Glenn O. Barcus

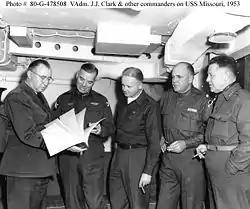
Korea (L to R): Joseph J. Clark, Seventh Fleet; James A. Van Fleet, Eighth Army; Glenn O. Barcus, Fifth Air Force; Paul W. Kendall, First Army Corps; Reuben E. Jenkins, Ninth Army Corps.

In December 1942, Barcus was assigned command of the Philadelphia Air Defense Wing, where he was responsible for overseeing pilot training in preparation for deployment to Europe. Within a week of his arrival, he established the 358th Fighter Group, drawing its pilots from those trained by the Wing’s parent unit, the 327th Fighter Group, based at Richmond Air Force Base. Led by Colonel Nelson P. Jackson, the 327th had been formed as a training unit and by February 1943 it became the primary training group for the newly introduced P-47 Thunderbolts. This marked the beginning of a long professional partnership between Barcus and Jackson, who had previously served together in the defense of the Panama Canal Zone. Their collaboration would continue throughout World War II, shaping air operations across the European theater. Barcus's tenure at the Philadelphia Air Defense Wing lasted until April 1943, when he was promoted to Brigadier General and transferred to Mitchel Field, New York, to take command of the I Fighter Command. Col. Jackson was also transferred to the I Fighter Command as Barcus's Chief of Staff.